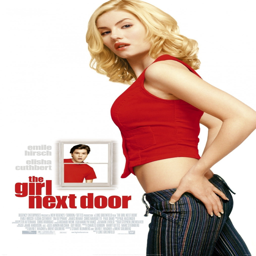
extra large movie poster image for romantic comedy film